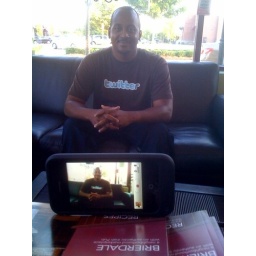
Note to self, when recording iPhone 3Gs videos put the iPhone in airplane mode. Recorded @igniteraleigh video with @dgtlpapercuts